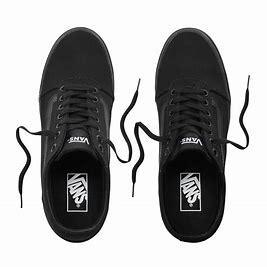
Brand: Vans
Model: Ward